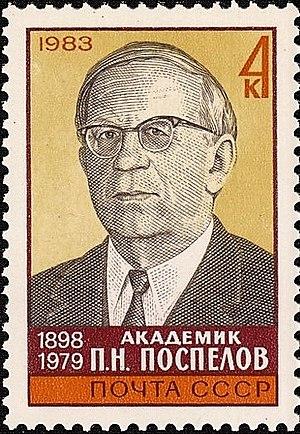
Piotr Nikolaïevitch Pospelov est un hiérarque du Parti communiste de l'Union soviétique, bolchévique dès 1916, propagandiste, membre de l'Académie des Sciences de l'URSS depuis 1953, rédacteur en chef de la Pravda, directeur de l'Institut du Marxisme-Léninisme.